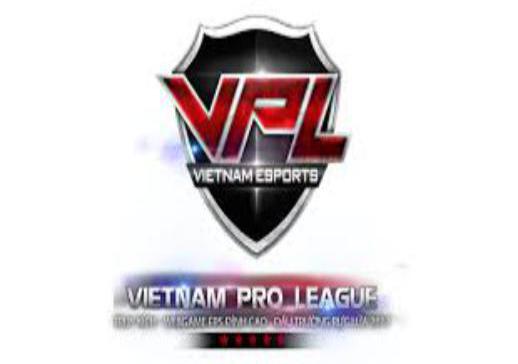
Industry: Others